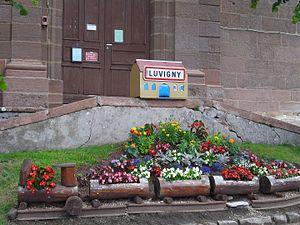
train et gare en bois à luvigny
Luvigny est une commune française située dans le département des Vosges, en région Grand Est.